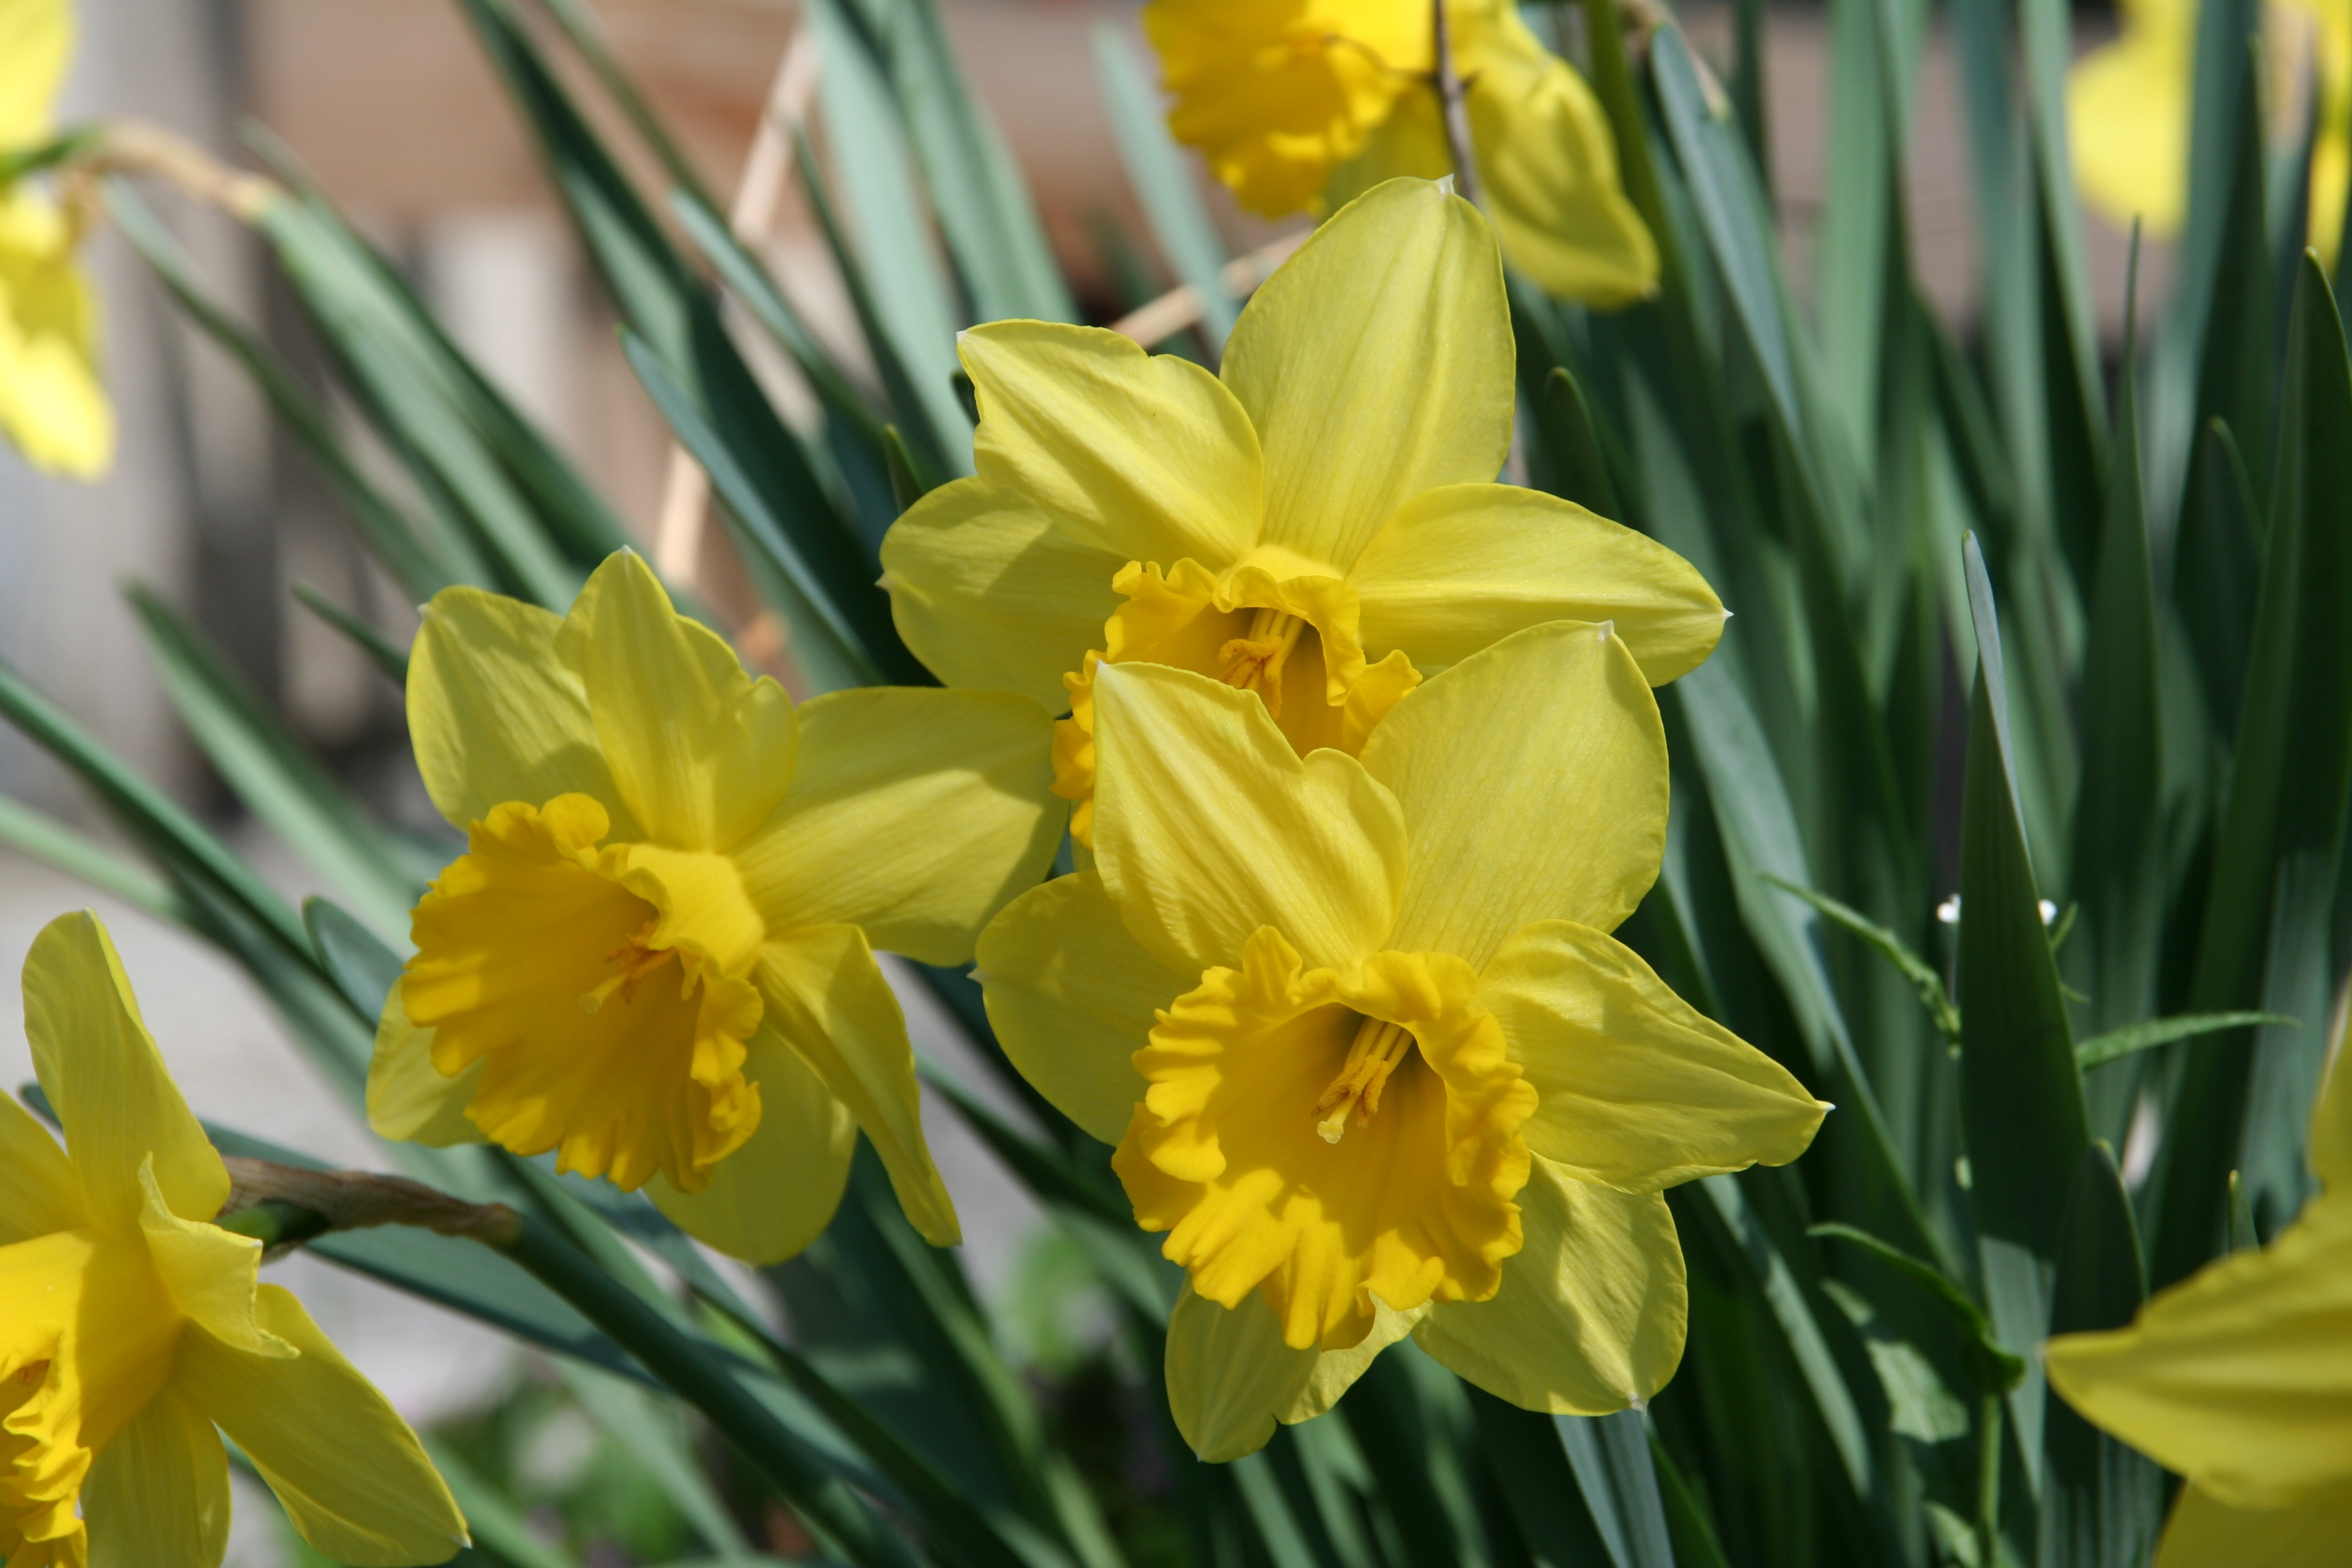
nature, plant, flower, pollen, botany, yellow, flora, yellow flower, narcissus, flowering plant, plant stem, land plant